List of units and formations of the Spanish Army 1990

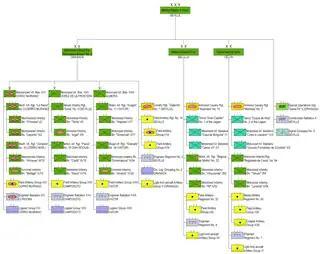
Military Region II South organization (click to enlarge)

The Military Region II South (Región Militar II Sur) with its headquarters in Seville covered Andalusia (Provinces of Almería, Cádiz, Córdoba, Granada, Huelva, Jaén, Málaga, and Seville), the exclaves of Ceuta and Melilla, and the Plazas de soberanía.